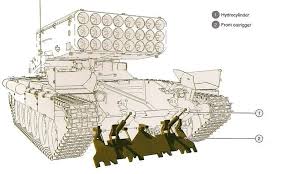
Label: TOS-1